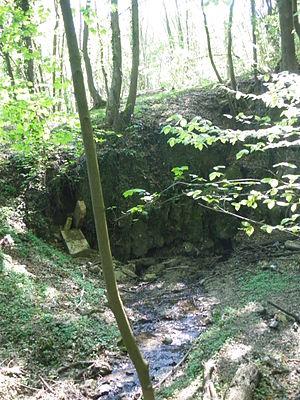
fr:Roche-aux-faucons, le fr:chantoir des Eaux sauvages (à fr:Neupré)
La spéléologie en Belgique est une activité sportive pratiquée par de nombreux Belges. Beaucoup ont eu l'occasion d'y goûter lors d'un guidage dans leur mouvement de jeunesse. Elle se pratique généralement en clubs. Certains se contentent de parcourir les grottes connues dont les plans et fiches d'équipement sont publiés; d'autres participent à l'exploration de nouveaux conduits découverts par hasard ou à la suite de désobstructions. Certains spéléologues font aussi de l'exploration urbaine.